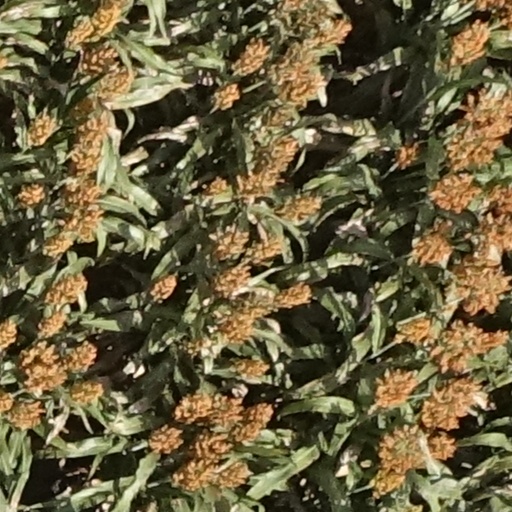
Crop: sorghum